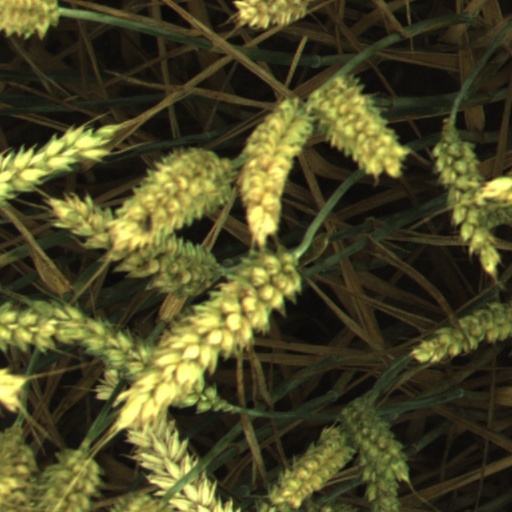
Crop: wheat